Fire Watch (book)

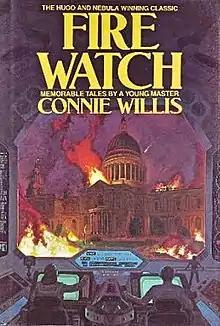
First edition (publ. Bluejay Books) Cover art by Thomas Kidd

Fire Watch is a book of short stories by Connie Willis, first published in 1984, that touches on time travel, nuclear war, the end of the world, and cornball humour.